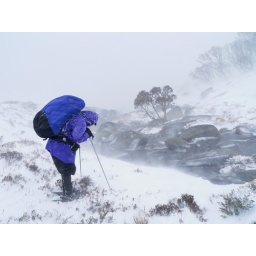
Rob and me out for a hike into Geehi Dam area and about to cross a river in the blizard.